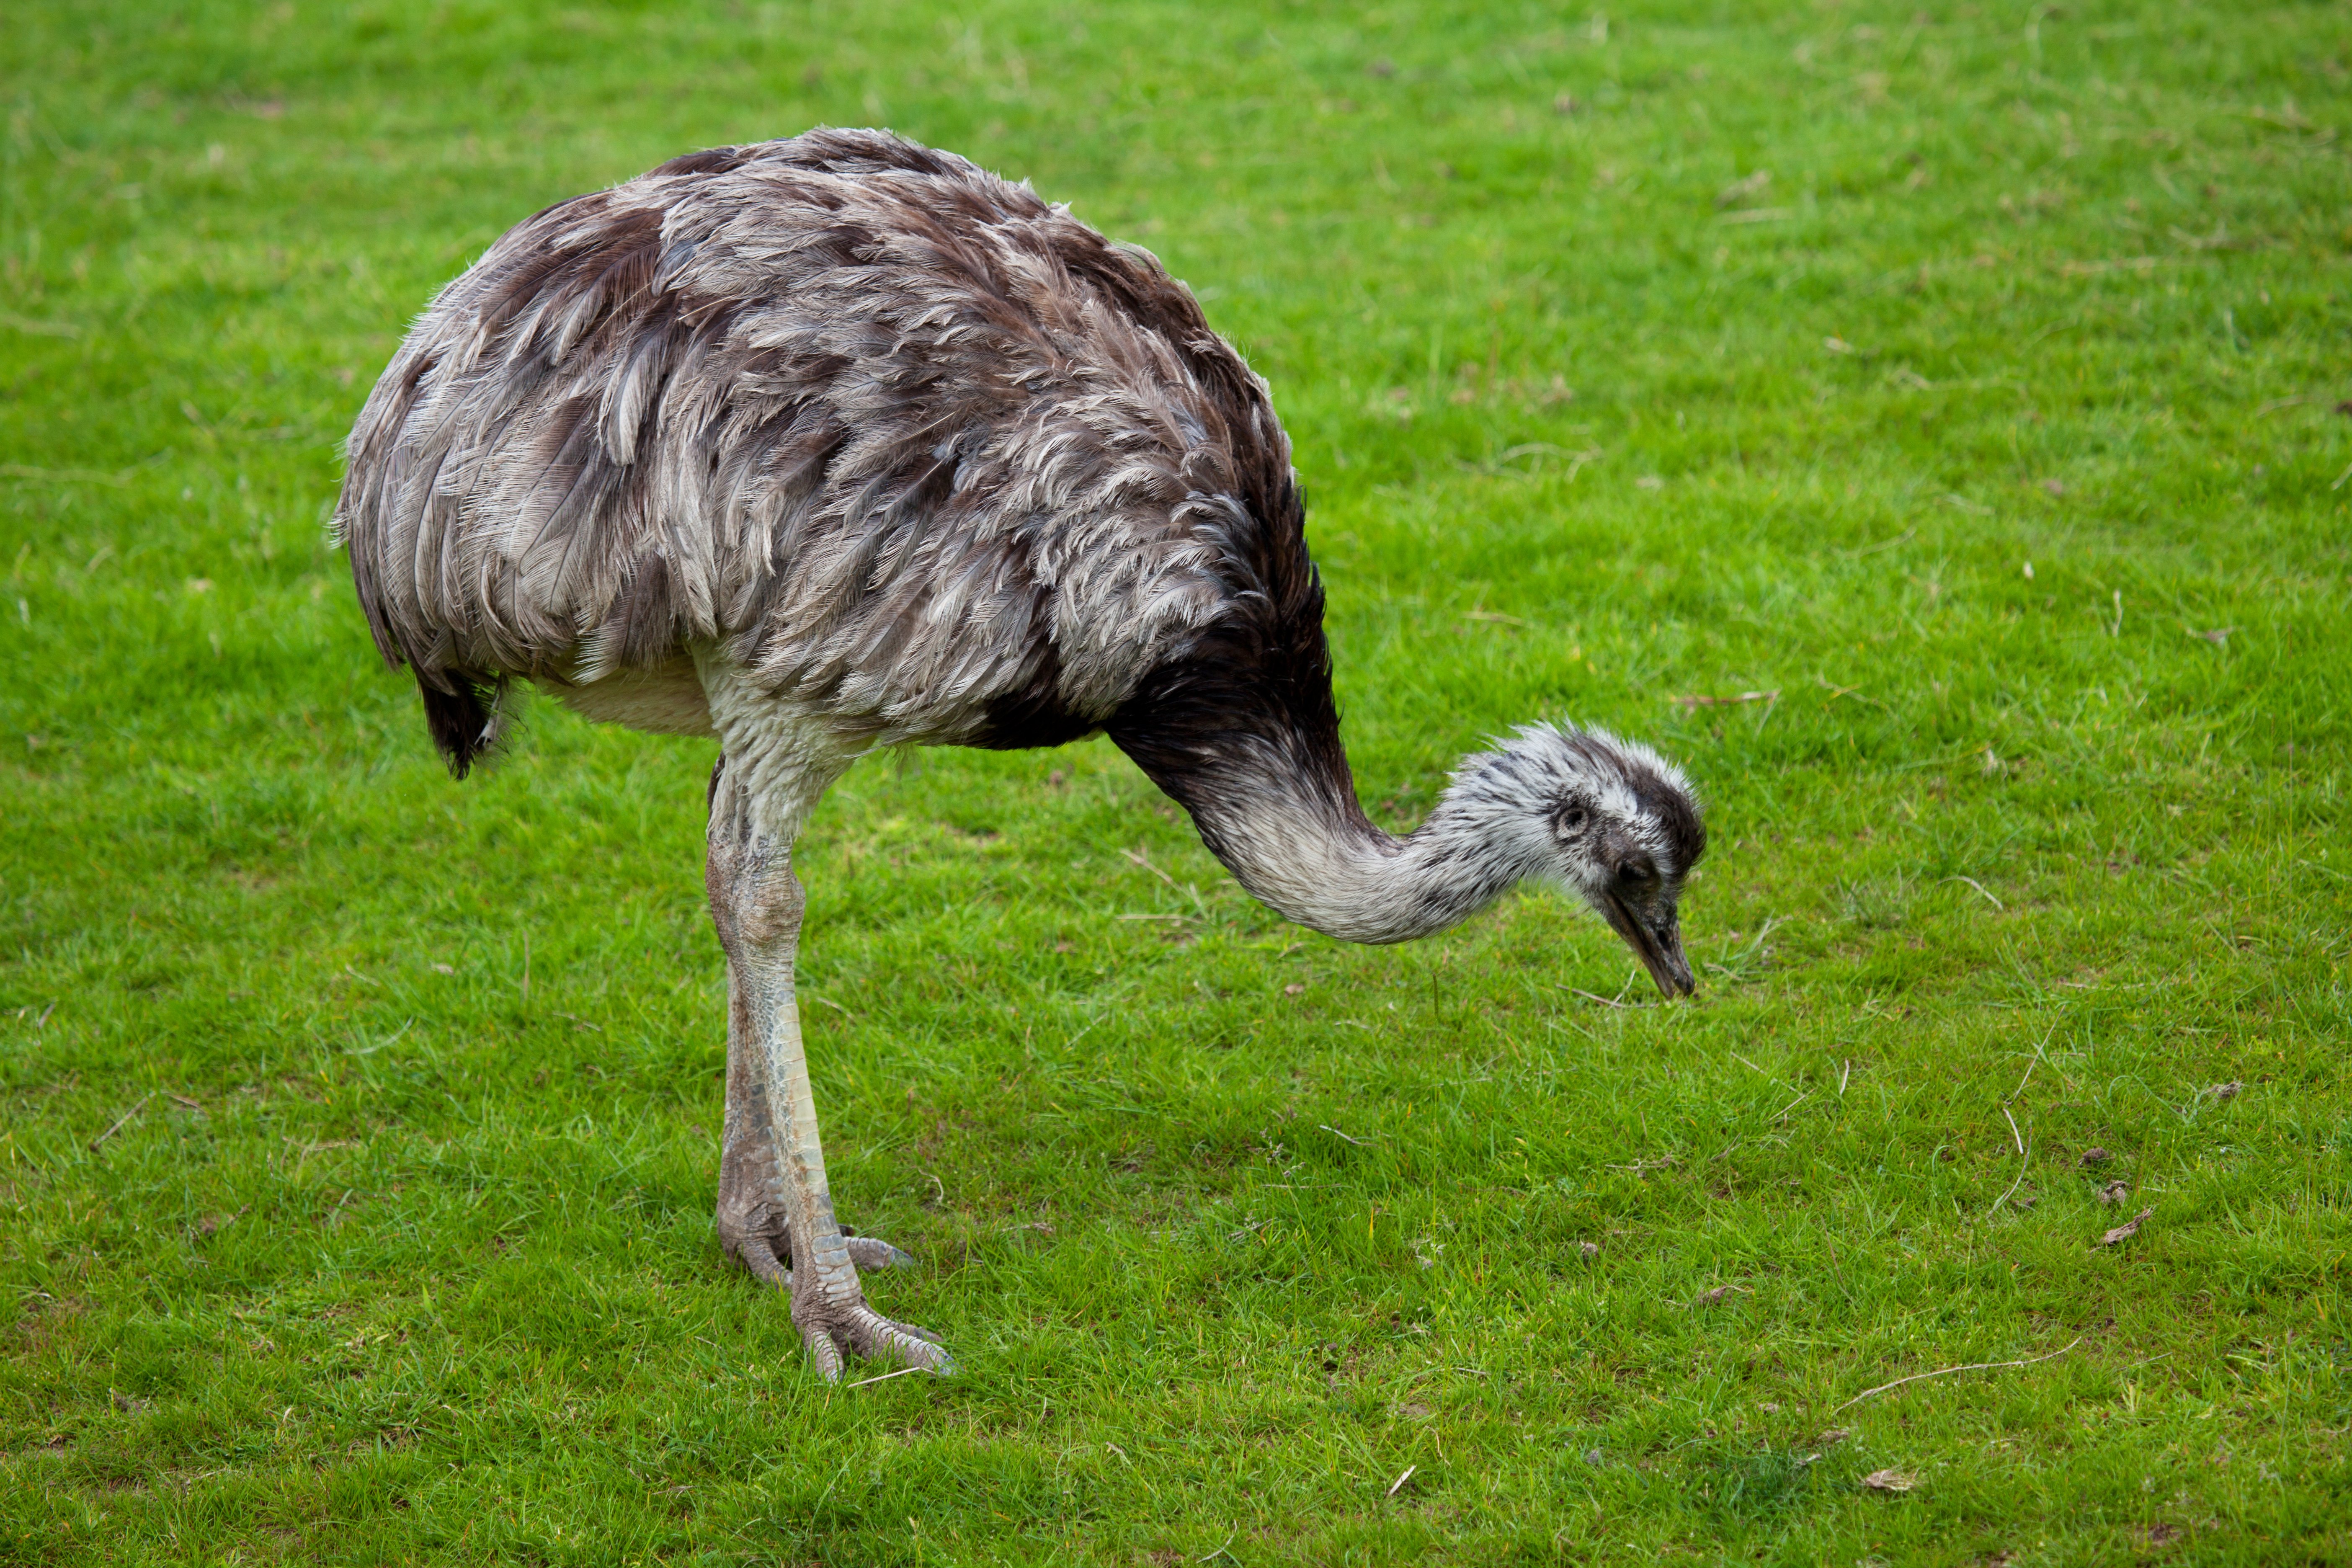
nature, bird, animal, male, wildlife, wild, zoo, beak, ostrich, feather, fauna, long, background, feathers, emu, neck, eye, head, vertebrate, ratite, flightless bird, casuariiformes